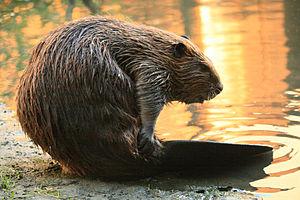
Un animal national est un animal choisi par une communauté comme son emblème en raison de sa représentativité, soit parce qu'il est caractéristique du territoire considéré, soit encore pour la Nouvelle Zélande le kiwi. Certains pays ont plusieurs animaux nationaux.
Voici la liste des espèces de mammifères indigènes signalés au Mexique. En septembre 2014, il y a 536 espèces de mammifères ou sous-espèces répertoriées. D'après les données de l'UICN, le Mexique a des espèces de mammifères non cétacés 23 % de plus que les États-Unis et le Canada réunis dans une zone seulement 10 % aussi large, ou la densité des espèces de plus de douze fois supérieure à celle de ses voisins du nord. La biodiversité des mammifères haute du Mexique est en partie le reflet de la vaste gamme de biomes présents sur ses gammes de latitude, climatiques et d'altitude, de la forêt tropicale de plaine de désert tempéré à montane forêt de la alpage. L'augmentation générale de la biodiversité terrestre se déplaçant vers l'équateur est un autre facteur important dans la comparaison. Mexique comprend beaucoup de la Mésoamérique et bois de pins et chênes de Madrean points chauds de la biodiversité. Du point de vue biogéographique, la plupart du Mexique est lié au reste de l'Amérique du Nord dans le cadre de l'écozone néarctique. Toutefois, les plaines du Sud du Mexique sont liées avec l'Amérique centrale et l'Amérique du Sud dans le cadre de l'écozone néotropique.